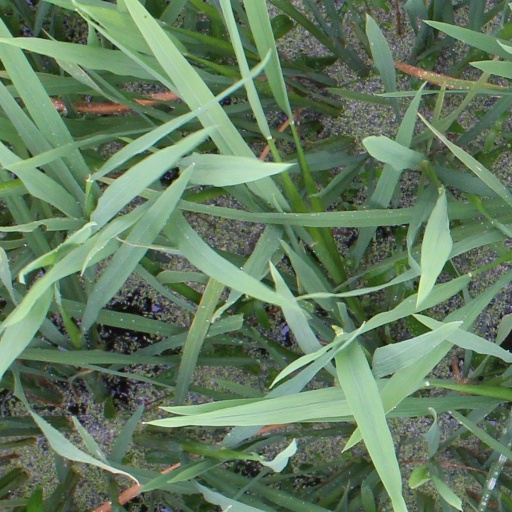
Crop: rice